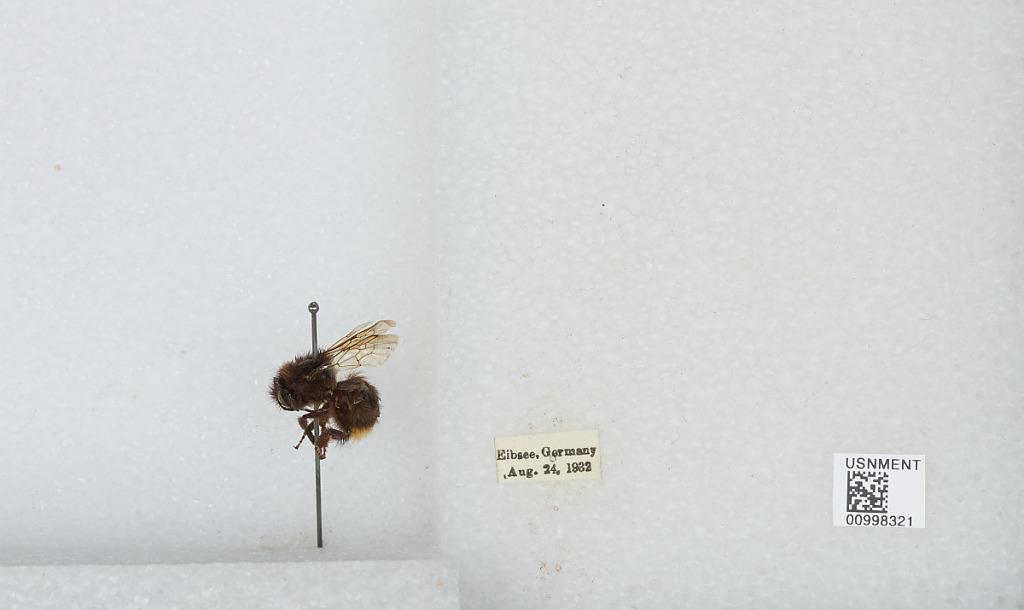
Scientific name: Bombus (Melanobombus) lapidarius lapidarius (Linnaeus)
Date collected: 1932-8-24
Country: Germany
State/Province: Bavaria
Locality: Eibsee
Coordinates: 47.4562, 10.9729